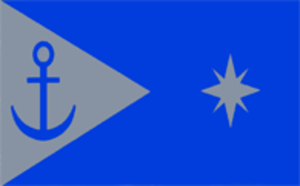
L'arrondissement de Tallinn-Nord est l'un des huit arrondissements de Tallinn.